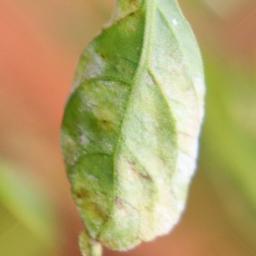
Label: powdery mildew